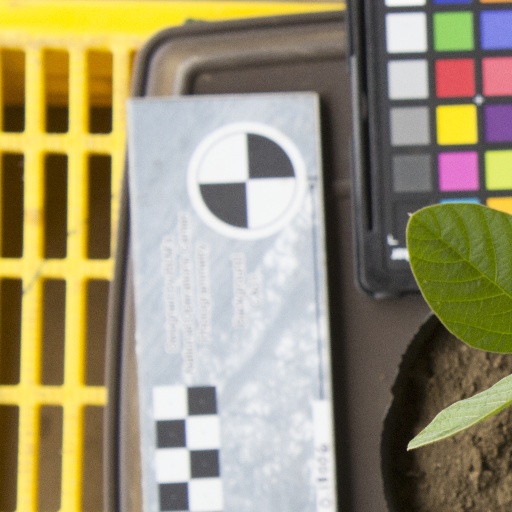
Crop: soybean